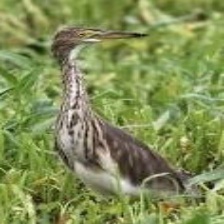
Species: CHINESE POND HERON
Scientific name: ARDEOLA BACCHUS
ImageNet parent category: little_blue_heron